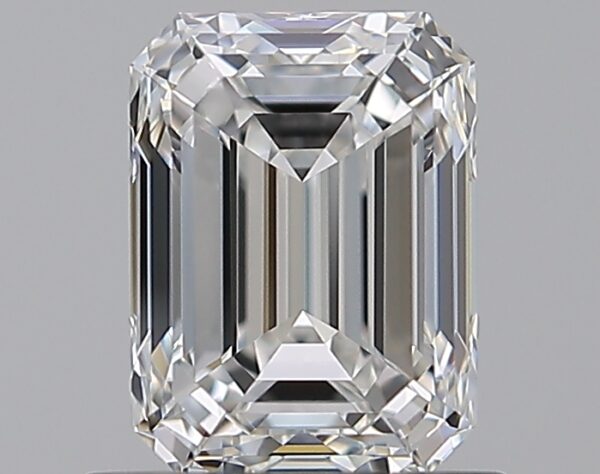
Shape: emerald
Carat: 1.01
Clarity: IF
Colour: F
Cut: EX
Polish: EX
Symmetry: EX
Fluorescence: F
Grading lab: GIA
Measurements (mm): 6.47 x 4.79 x 3.29